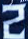
Number: 2